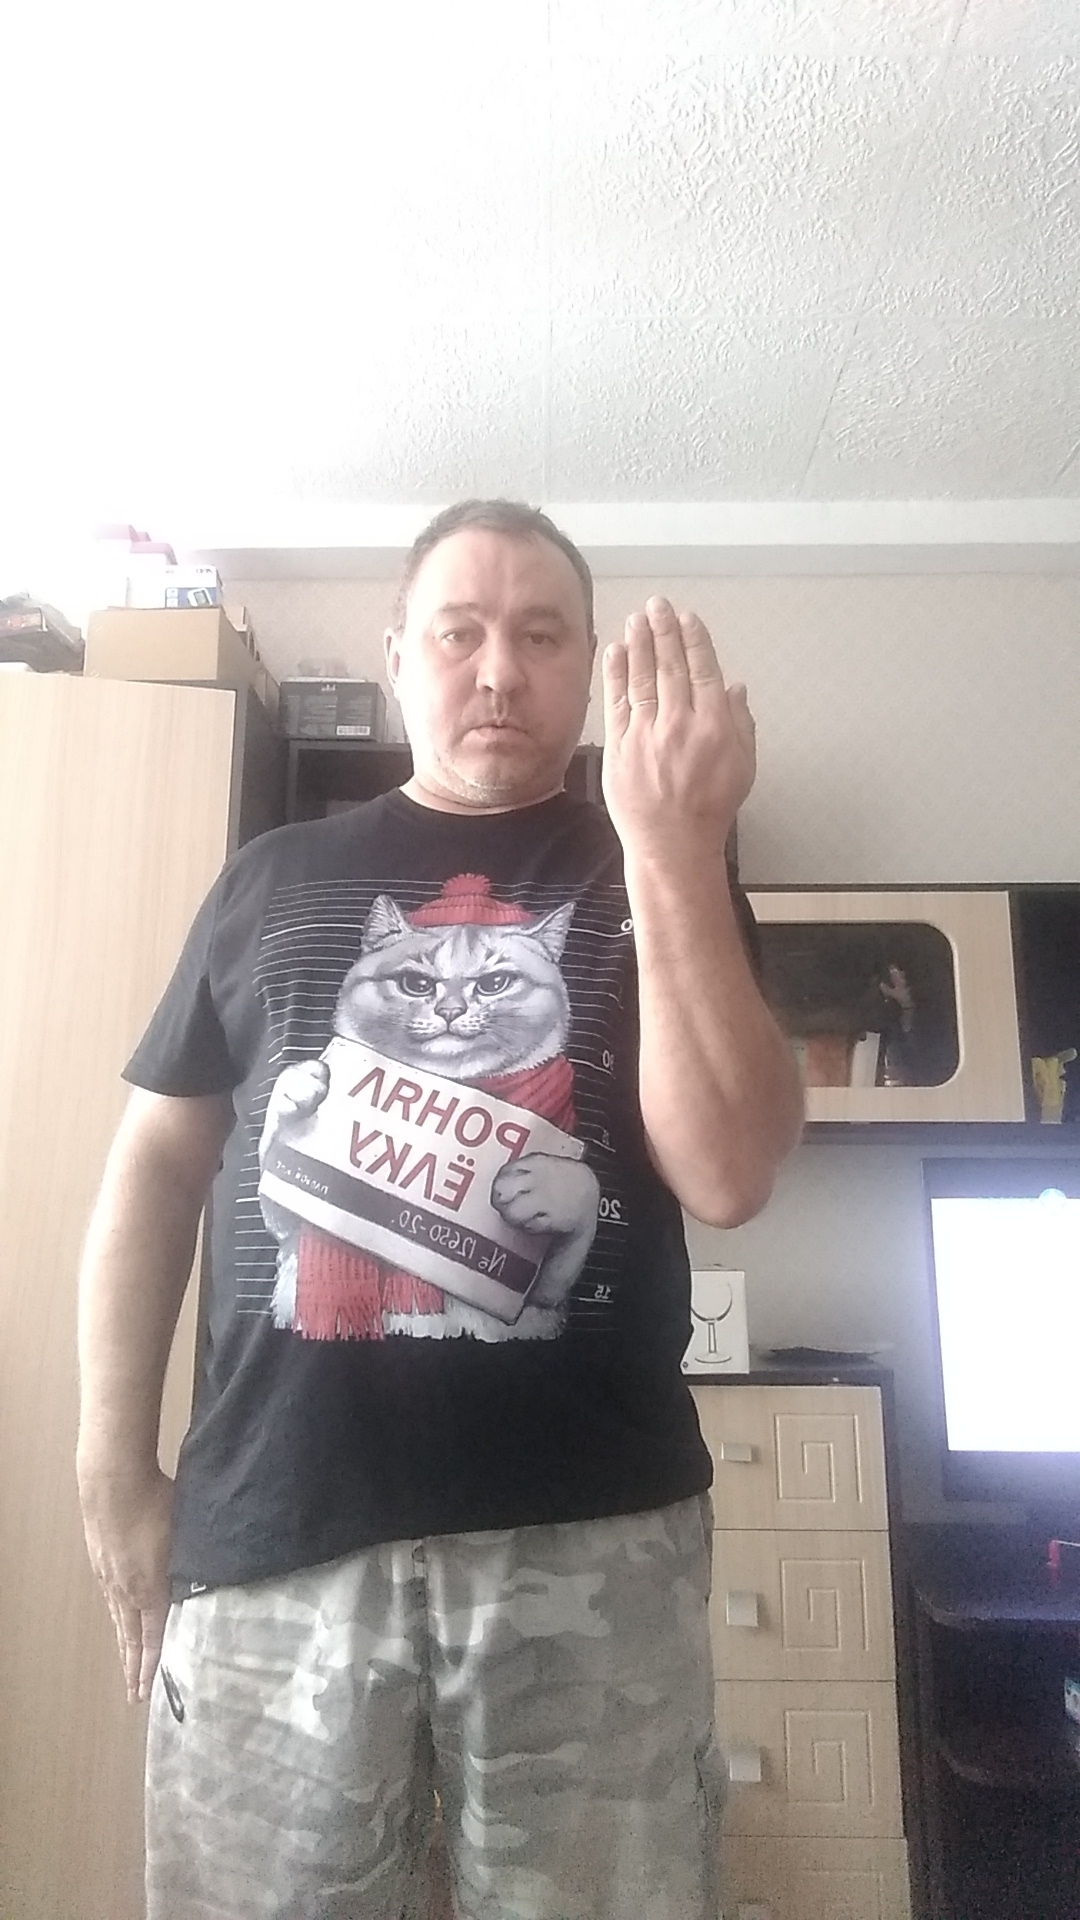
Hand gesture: stop_inverted